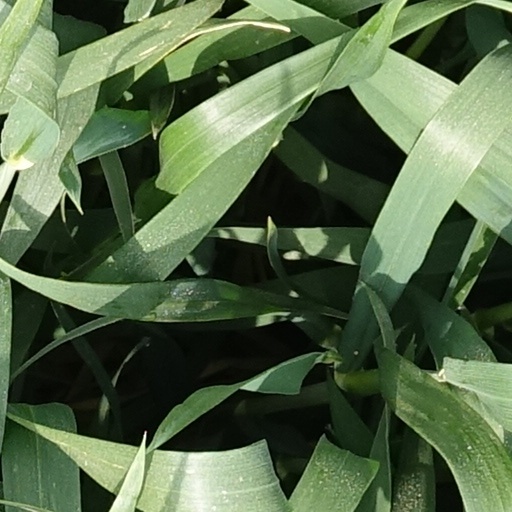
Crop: wheat